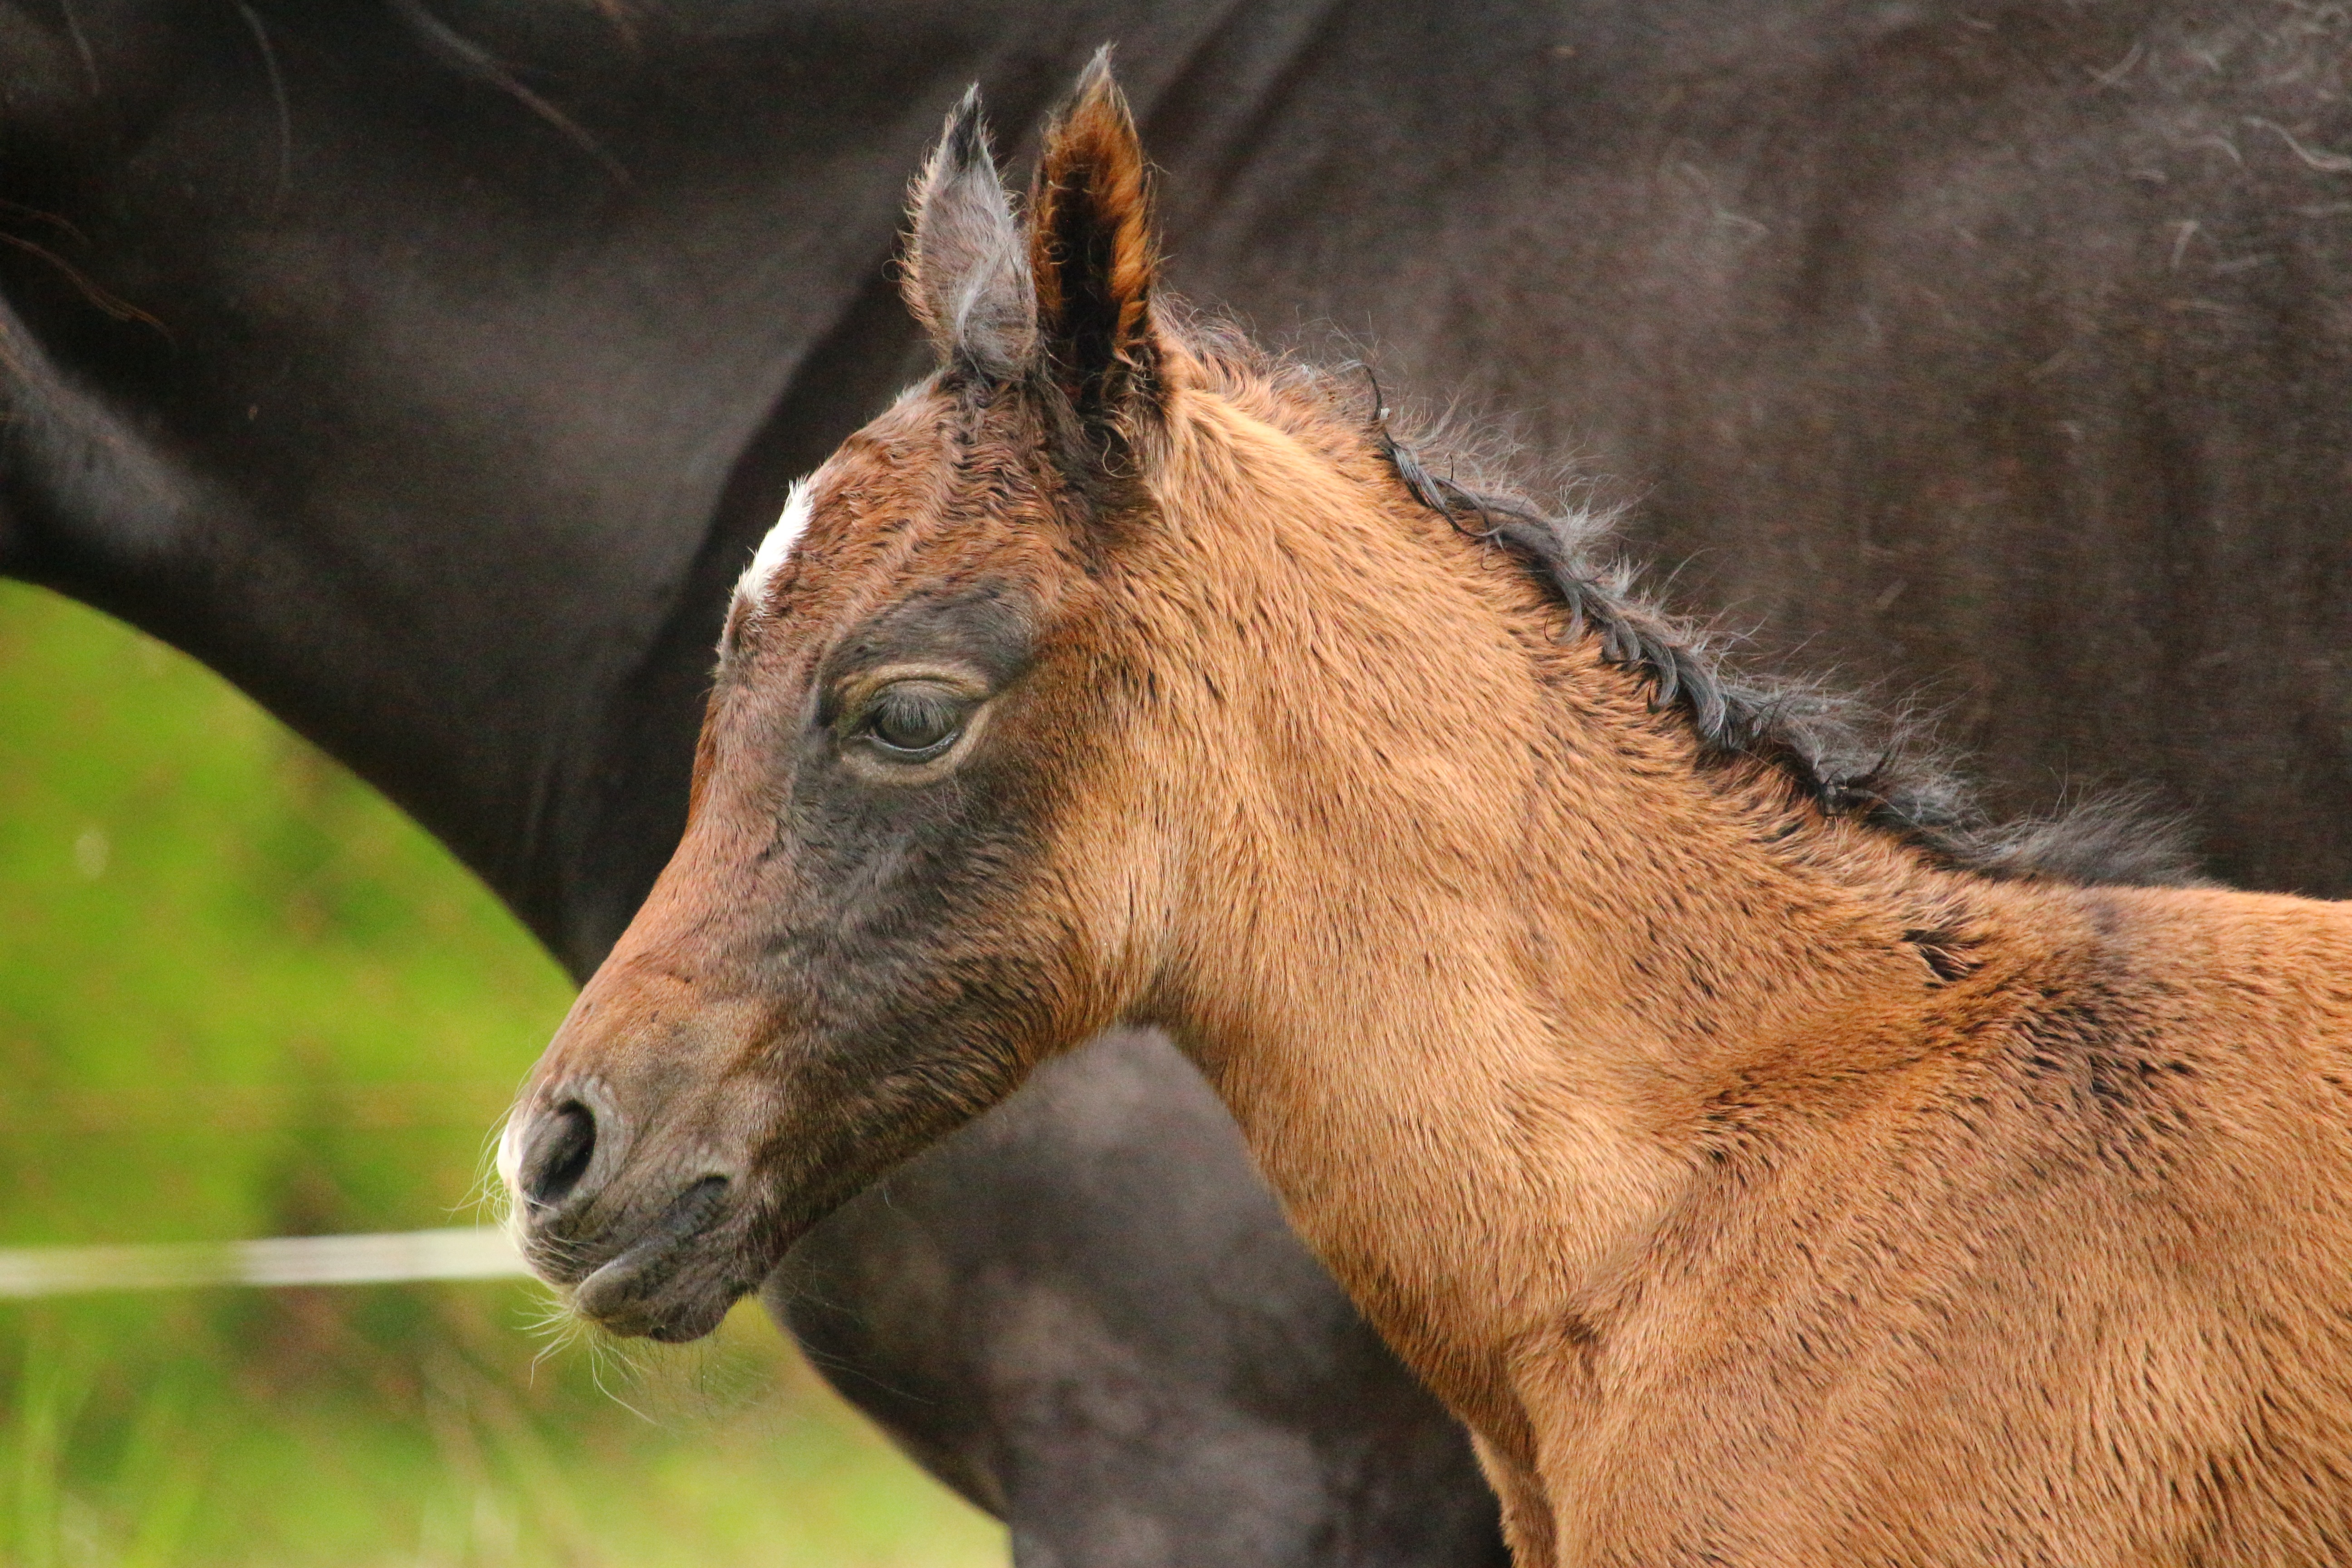
animal, wildlife, pasture, horse, mammal, stallion, mane, fauna, vertebrate, mare, foal, colt, thoroughbred arabian, brown mold, pack animal, suckling, horse like mammal, mustang horse